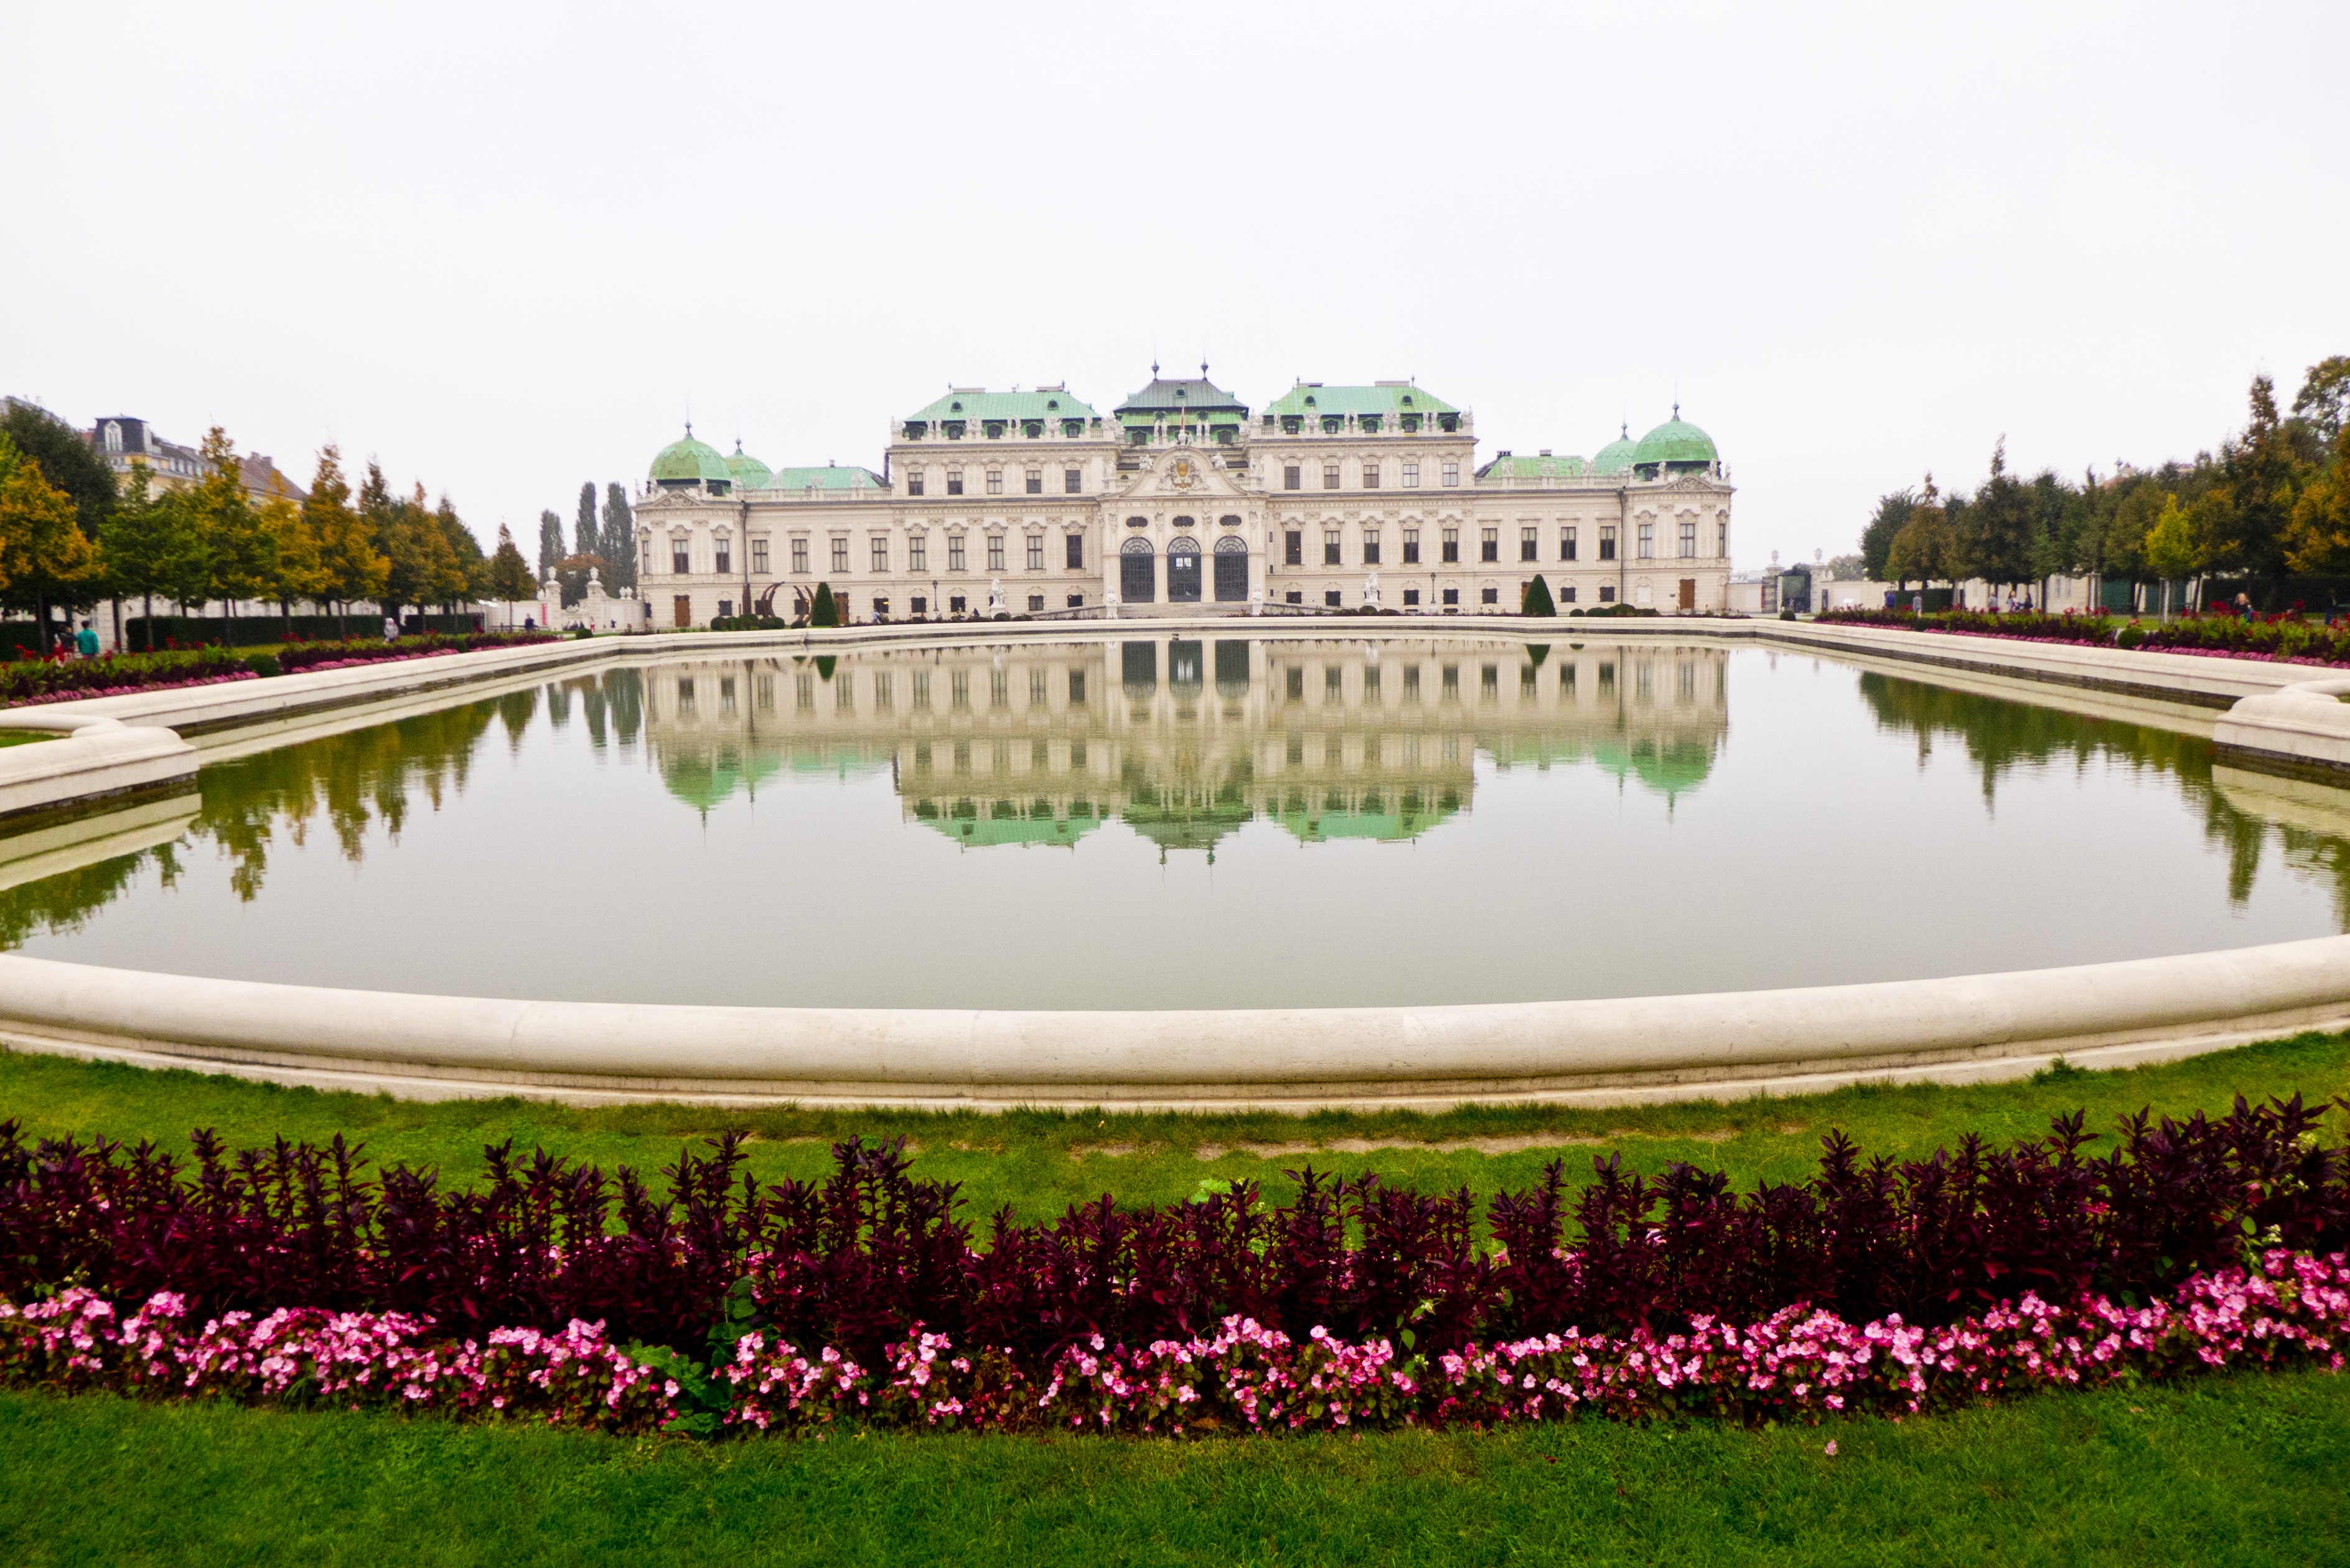
landscape, tree, water, nature, grass, architecture, plant, sky, mansion, building, chateau, palace, monument, travel, recreation, reflection, park, landmark, reservoir, garden, tourism, austria, vienna, estate, belvedere, water feature, stately home, official residence, reflecting pool, national trust for places of historic interest or natural beauty